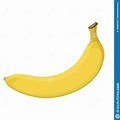
Label: banana